Leopold matrix

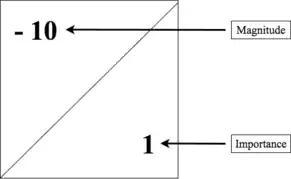
An Example Showing the Location of Magnitude and Importance Values in a Leopold Matrix Cell

The system consists of a grid of 100 rows representing the possible project activities on the horizontal axis and 88 columns representing environmental factors on the vertical axis, for a total of 8800 possible interactions. In practice, only a select few (25-50) of these interactions are likely to be of sufficient importance to be thoroughly considered. Where an impact is expected, the appropriate cell of the matrix is split diagonally from the top right corner to the bottom left corner in order for the magnitude and importance of each interaction to be recorded. The magnitude (from -10 to +10) is inserted on the top-left diagonal and the importance (from 1 to 10) is inserted on the bottom-right diagonal. Measurements of magnitude and importance tend to be related, but do not necessarily directly correlate. Magnitude can be measured more tangibly in terms of how much area is affected by the development or how severely, however, the importance is a more subjective measurement. While a proposed development may have a large impact in terms of magnitude, the effects it causes may not actually significantly affect the environment as a whole. The example given by author Luna Leopold is of a stream that significantly alters the erosion patterns in a specific area, which may be scored highly in terms of magnitude but may not be necessarily significant, provided the stream in question is swift-moving and transports large amounts of sediment regardless. In this case, an impact of significant magnitude may not actually be important to the environment in question.